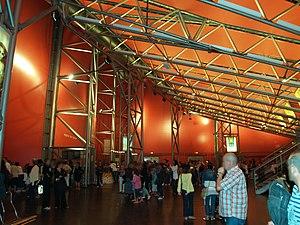
Hall d'entrée du Zénith de Montpellier aprés la comédie Musicale Cléopatre.
Le Zénith Sud est une salle de spectacle de Montpellier située dans le domaine de Grammont.
Le domaine de Grammont a d'abord été le siège d'un prieuré relevant de l'Ordre de Grandmont. Il s'est transformé ensuite en une propriété viticole de l'est de Montpellier, devenue depuis les années 1980 un espace consacré aux spectacles et aux sports.